Gisela Dulko

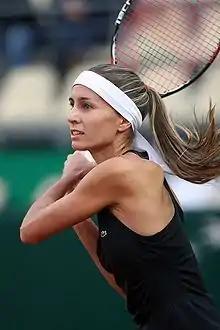
Dulko at the 2009 Italian Open

Gisela Dulko (born 30 January 1985) is an Argentine former tennis player. Although she enjoyed modest success in singles, reaching a career-high ranking of world No. 26 and winning four WTA titles, her speciality was doubles, where she achieved the world No. 1 ranking and won 17 WTA titles. Partnering with Flavia Pennetta, Dulko won the 2010 WTA Tour Championships and the 2011 Australian Open. She also reached the mixed-doubles final at the 2011 US Open, with Eduardo Schwank. During her career, Dulko upset a number of top players on the tour, including Maria Sharapova in the second round of Wimbledon in 2009, Samantha Stosur in the third round of Roland Garros in 2011, and Martina Navratilova in the second round of Wimbledon in 2004 and in Navratilova's final Grand Slam singles match.